55565 Aya

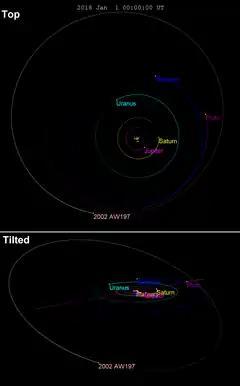
Aya's orbit is outside that of Pluto's, with a higher inclination and different orientation

Aya is a trans-Neptunian object (TNO) orbiting the Sun at a semi-major axis or average distance of 47.2 astronomical units (AU). It follows an elliptical orbit with an eccentricity of 0.13. During its 324-year orbital period, Aya comes within 41.1 AU from the Sun at perihelion and up to 53.3 AU at aphelion. It has an orbital inclination of 24.4° with respect to the ecliptic. Aya last passed perihelion in July 1753 and will make its next perihelion passage in May 2078.